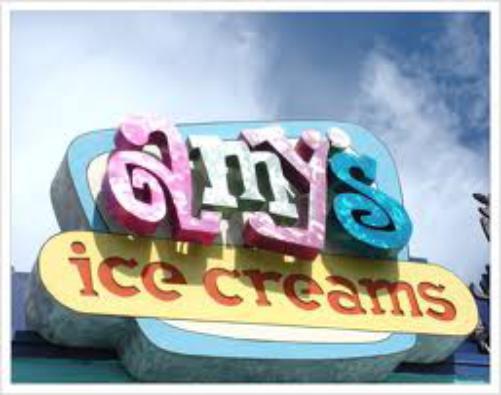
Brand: Amy's Ice Creams
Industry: Food